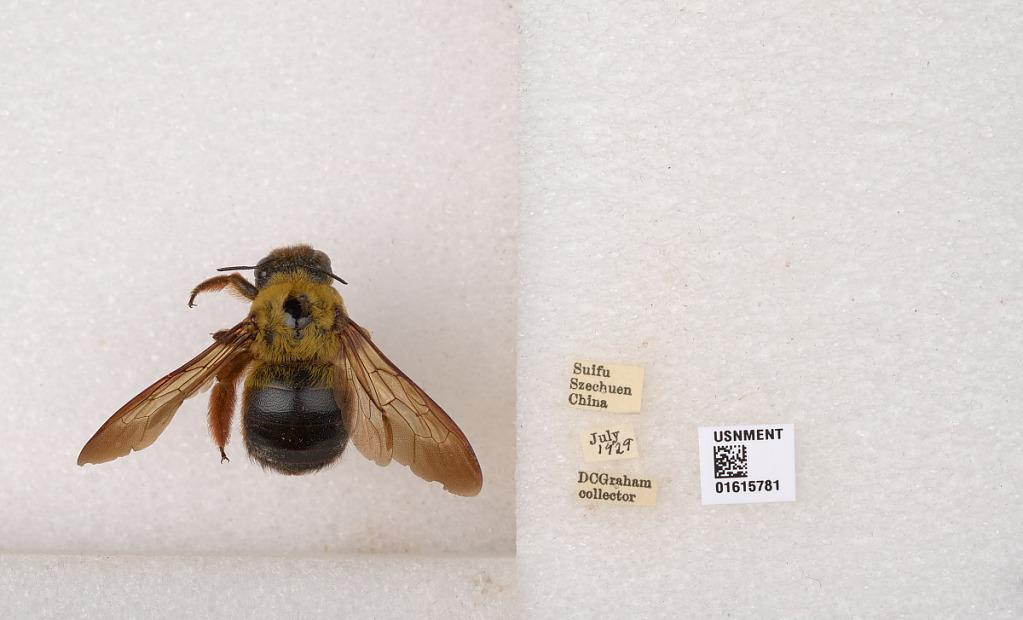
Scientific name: Xylocopa (Koptortosoma) sinensis Smith
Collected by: D. Graham
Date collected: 1929-7-1
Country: China
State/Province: Sichuan
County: Ybin Shi
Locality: Suifu